Nuri Conker

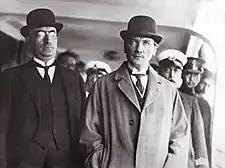
Nuri Conker (left) and Atatürk in 1931

Mehmet Nuri Conker was the oldest childhood and lifelong friend of Mustafa Kemal (Atatürk). Mehmet Nuri Conker was a graduate of the War Academy of the Ottoman Empire (Harp Akademisi). He retired as a Colonel (Kurmay Albay). Mehmet Nuri Conker married Nedime Hanim (1890?-1969) and they had four children: Orhan Conker (1910-1975); Mahmut Cahit Conker (1912-1964); Ali Necip Conker (1914-1973); Kiymet Tesal Conker (1916-1988). His sister Dürriye Hanım married Salih Bozok. According to Philip Hendrick Stoddard, he was a brother-in-law of Süleyman Askerî Bey.